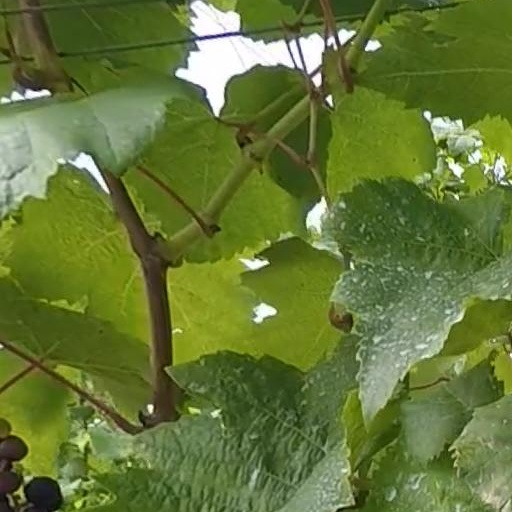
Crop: grape